Answer in natural language. Considering the relative positions, is abstract painting in a black frame to the left or right of dark brown dresser? Choose between the following options: right or left
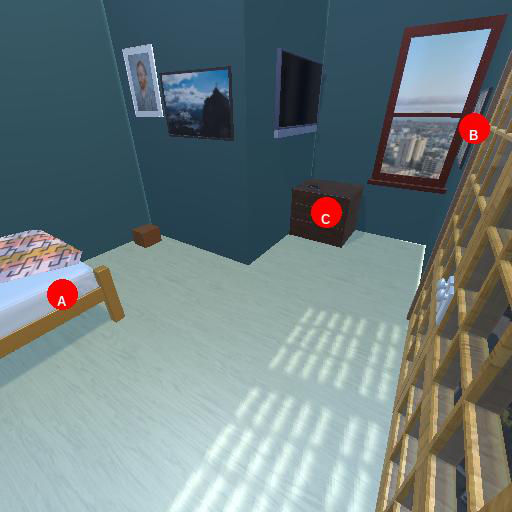
<answer>right</answer>